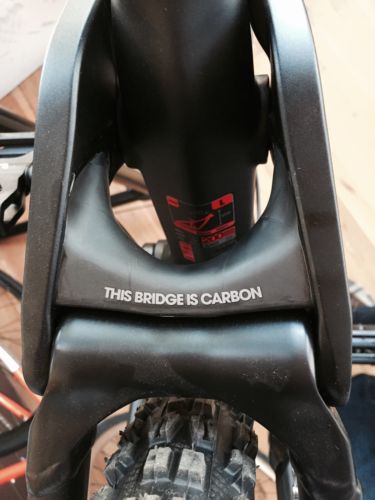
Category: bicycle